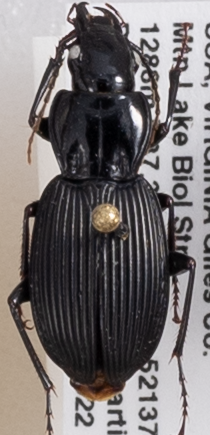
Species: Pterostichus lachrymosus
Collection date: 2018-05-22
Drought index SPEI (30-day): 1.466
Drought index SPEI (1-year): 0.554
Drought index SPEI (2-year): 0.678